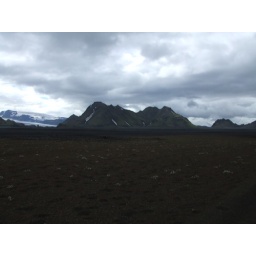
black volcanic-ash sand as far as I can see in any direction.